Eleanor J. Gibson

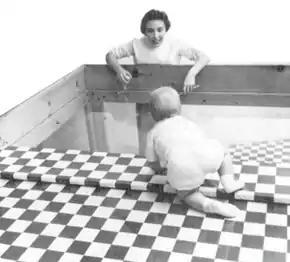
Visual cliff used with human infants

At the time the visual cliff study had initially been designed, Gibson had been researching with a professor at Cornell, Richard Walk. Walk & Gibson were examining the development of rats and how this was influenced by their rearing environments. Walk & Gibson included dark-reared rats in their experiment, whose raising was extremely time-consuming. A combination of 1) wanting to get the most use out of the rats along with, 2) inspiration from both Eleanor's experience with the goats and a similar previous experiment done by Lashley & Russell in 1934, produced the idea of studying depth perception with the visual cliff.